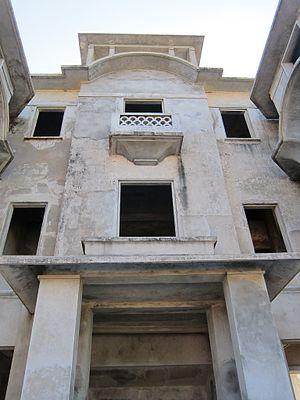
Entrée du Bokor Palace
La station d'altitude de Bokor est une ancienne station climatique française abandonnée située sur une falaise à 1 000 mètres d'altitude dans le parc national de Preah Monivong, au sud du Cambodge à l'ouest de la ville de Kampot.
Le Bokor Palace Hôtel est le principal vestige de l'ancienne station d'altitude de Bokor, dans la province de Kampot au Cambodge. Le choix d'un emplacement à 1000 mètres d'altitude dans un lieu isolé correspondait au besoin de fournir aux colons fatigués par le climat des plaines des conditions climatiques leur évitant des rapatriements vers la métropole.